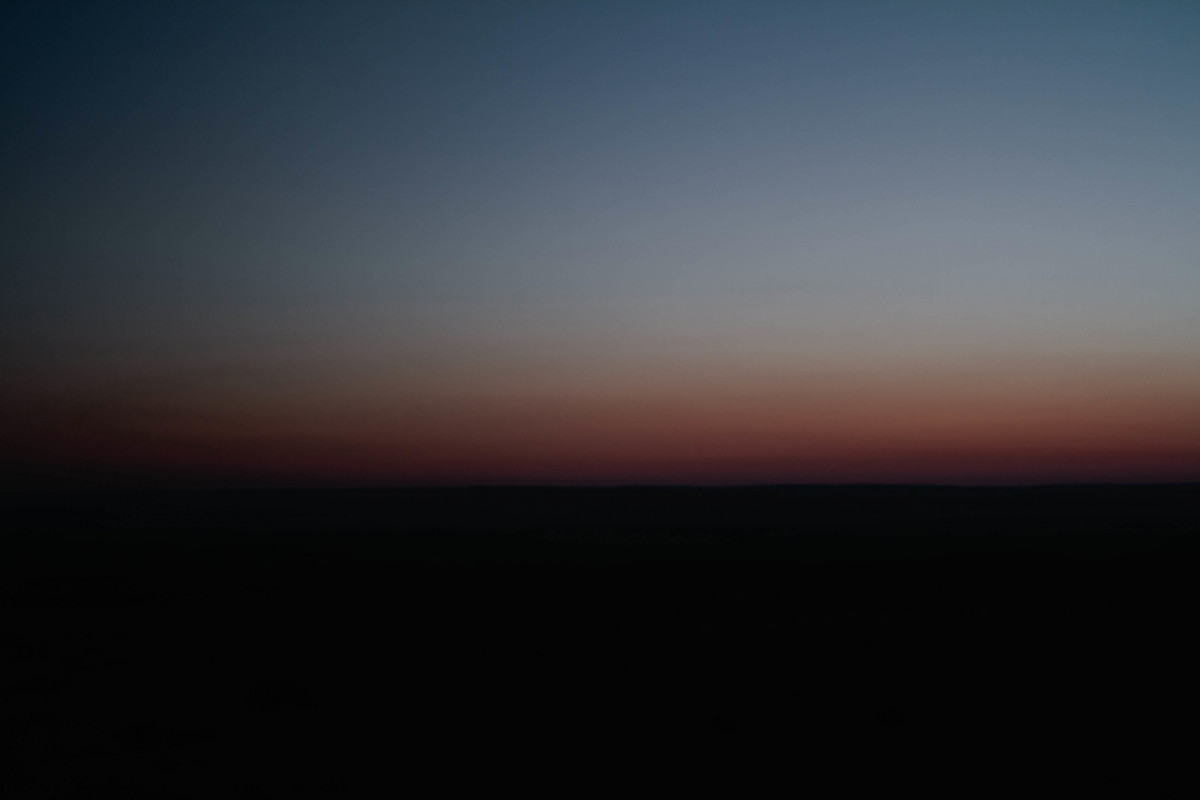
Tags: cloud, sky, sunrise, sunset, sunlight, morning, dawn, dusk, twilight, haze, darkness, afterglow